First Anglo-Sikh War

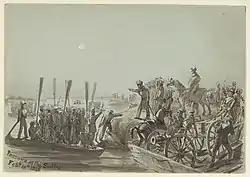
British troops crossing the Sutlej (Punjab) in boats. 10 February 1846

After the battle of Mudki, Gough's army came in sight of the large Sikh entrenchment at Ferozeshah on 19 December. Gough wished to attack at once, but Hardinge used his position as Governor General to overrule him and order him to wait for the division from Ferozepur to arrive. When they appeared late on 21 December, Gough attacked in the few hours of daylight left. The well-served Sikh artillery caused heavy casualties among the British, and their infantry fought desperately. On the other hand, the elite of the Sikh army, the irregular cavalry or ghodachadas (alt. gorracharra, horse-mounted), were comparatively ineffective against Gough's infantry and cavalry as they had been kept from the battlefield by Lal Singh.